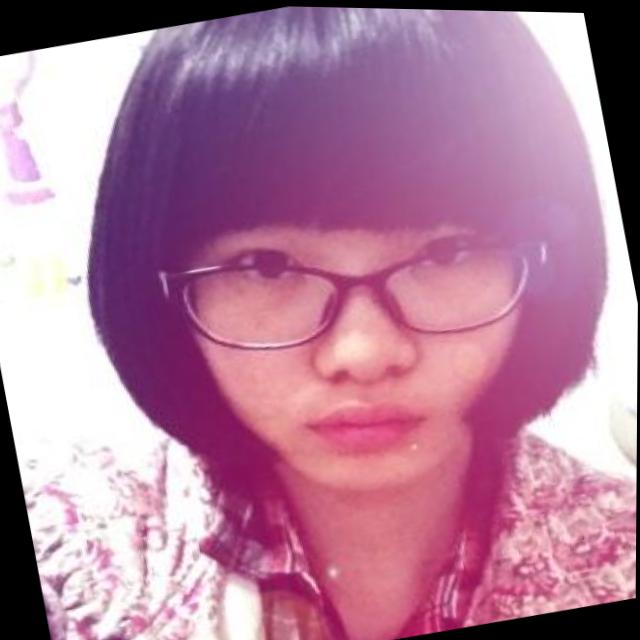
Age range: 13-20